Rudi Arndt

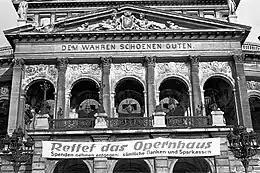
A banner reading "Save the Opera House". Arndt's plans to demolish the ruined Alte Oper were deeply controversial.

On 16 December 1971 Arndt was elected mayor of Frankfurt, following the death of incumbent Walter Möller. He started his term as mayor in 1972. Arndt earned the popular nickname "Dynamit-Rudi" ("Dynamite Rudi") for his enthusiasm for demolishing the remaining World War II ruins – in particular, his failed campaign to demolish the Alte Oper opera house.